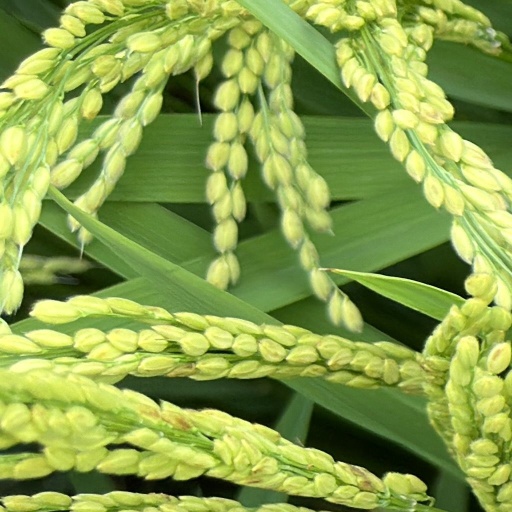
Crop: rice